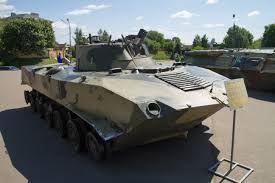
Label: BMD